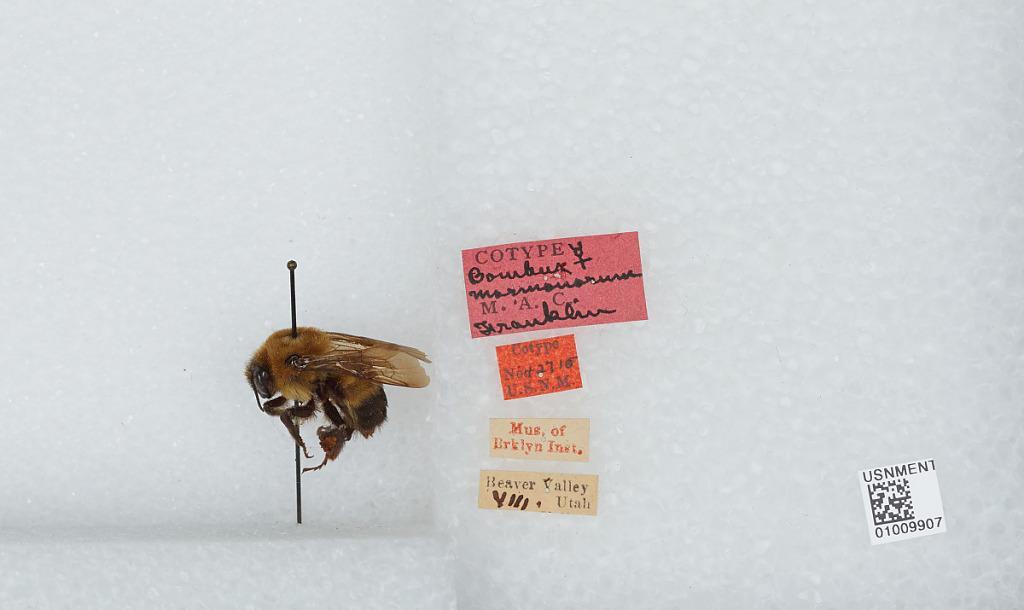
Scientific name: Bombus (Separatobombus) griseocollis (De Geer)
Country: United States
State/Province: Utah
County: Beaver
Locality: Beaver Valley
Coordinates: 38.2803, -112.574